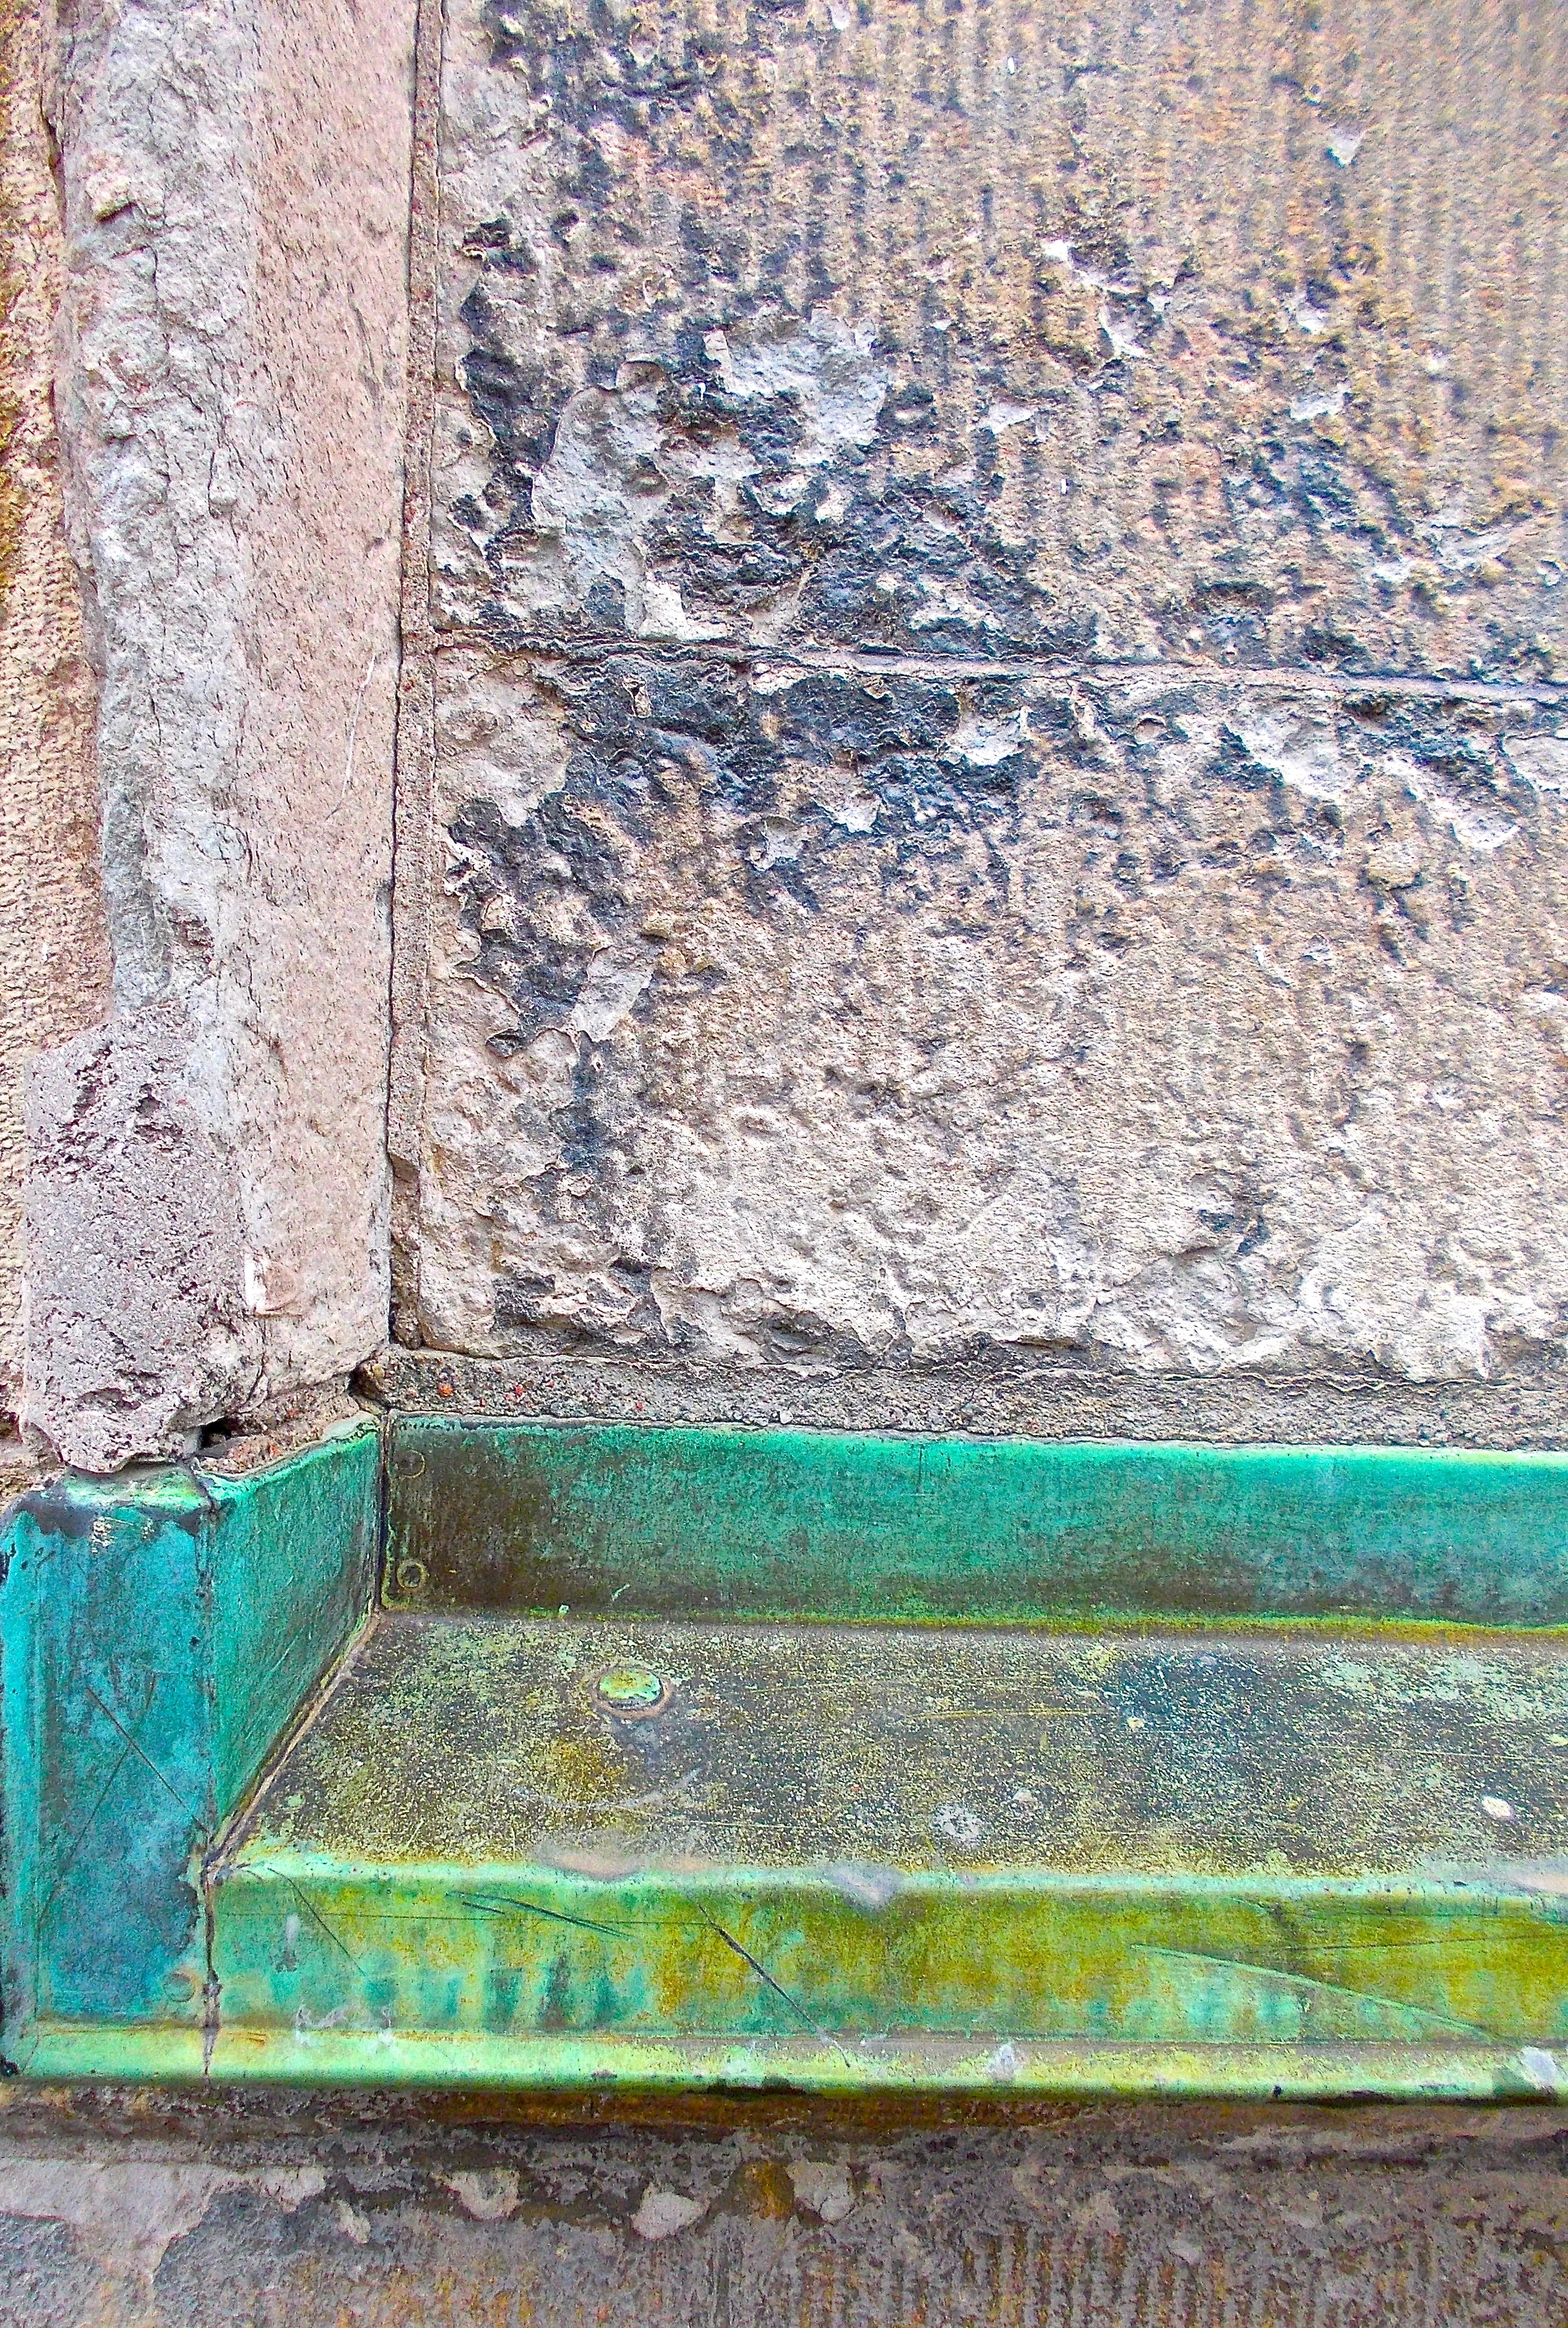
rock, structure, wood, texture, window, wall, asphalt, green, color, facade, blue, brick, material, art, flooring, road surface